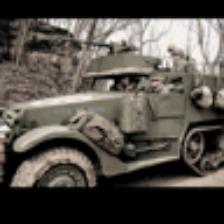
Label: NonHuman